Armed (film)

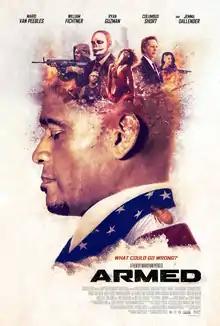
Film poster

Armed is a 2018 action film written and directed by Mario Van Peebles. It stars Van Peebles and William Fichtner.